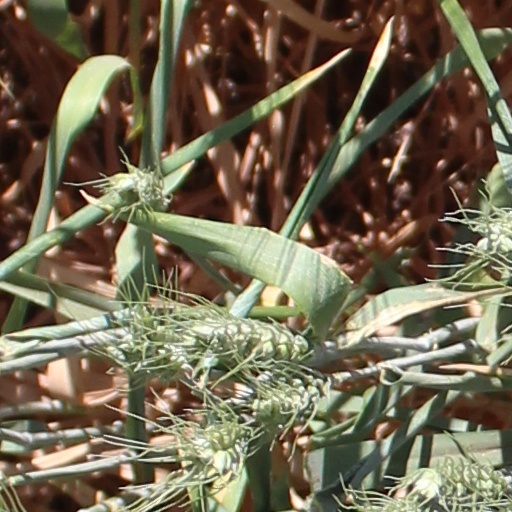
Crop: wheat